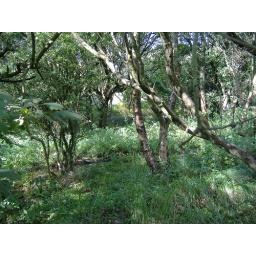
wood - duck under fence